Kiki's Memoirs

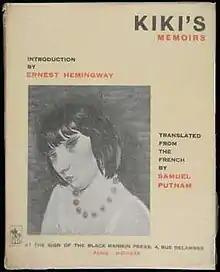
First English Edition

Kiki's Memoirs is a 1929 autobiography by Alice Prin (October 2, 1901 – April 29, 1953), known as Kiki de Montparnasse; a model, artist, and actress working in Montparnasse, Paris in the first half of the twentieth century.